Rapana venosa

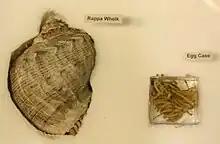
A shell of Veined rapa whelk, side by side with its egg case

"Rapana venosa" is dioecious, which means each individual organism belonging to this species is distinctly male or female. In this species' native range, mating occurs for extended periods of time, mainly during the winter and spring. It reproduces by internal fertilization, after which it lays clusters of egg cases that resemble small mats of white to yellow shag carpet, mainly during spring and summer. One adult female can lay multiple egg cases throughout the season. Each cluster contains 50-500 egg cases, and each egg case may contain 200-1000 eggs. The pelagic veliger larvae (a larval form common to various marine and fresh-water gastropod and bivalve mollusks) then hatch, persisting in the water column for 14 to 80 days and feeding primarily on plankton. They eventually settle on the ocean floor where they develop into hard-shelled snails. Growth is rapid over the first year of life, and reproduction occurs from the second year onwards. Large specimens may be over ten years old.